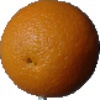
Label: Orange 1